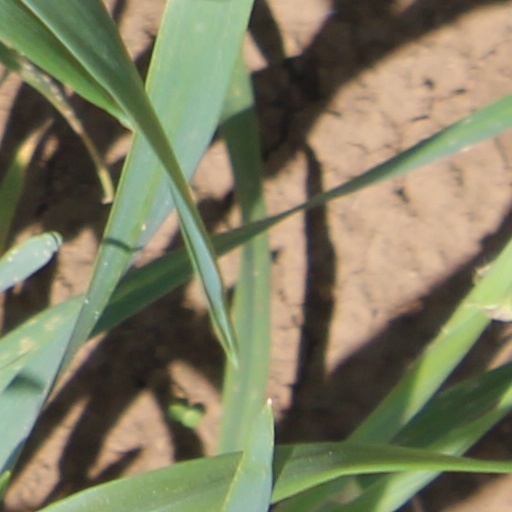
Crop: wheat